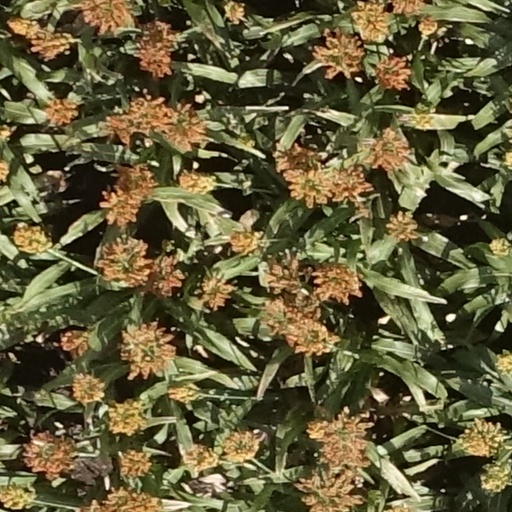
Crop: sorghum